The Sum of All Fears (film)

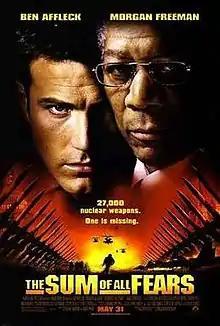
Theatrical release poster

The Sum of All Fears is a 2002 American spy thriller film directed by Phil Alden Robinson, based on Tom Clancy's 1991 novel of the same name. The film, which is set in the "Jack Ryan" film series, is a reboot taking place in 2002. Jack Ryan is portrayed as a younger character by Ben Affleck, in comparison with the previous films: "The Hunt for Red October" (1990) starring Alec Baldwin as Jack Ryan and the sequels, "Patriot Games" (1992) and "Clear and Present Danger" (1994), both starring Harrison Ford in the role.